Square

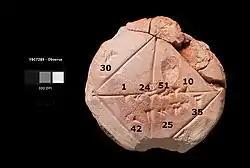

Squares can be defined or characterized in many equivalent ways. If a polygon in the Euclidean plane satisfies any one of the following criteria, it satisfies all of them: